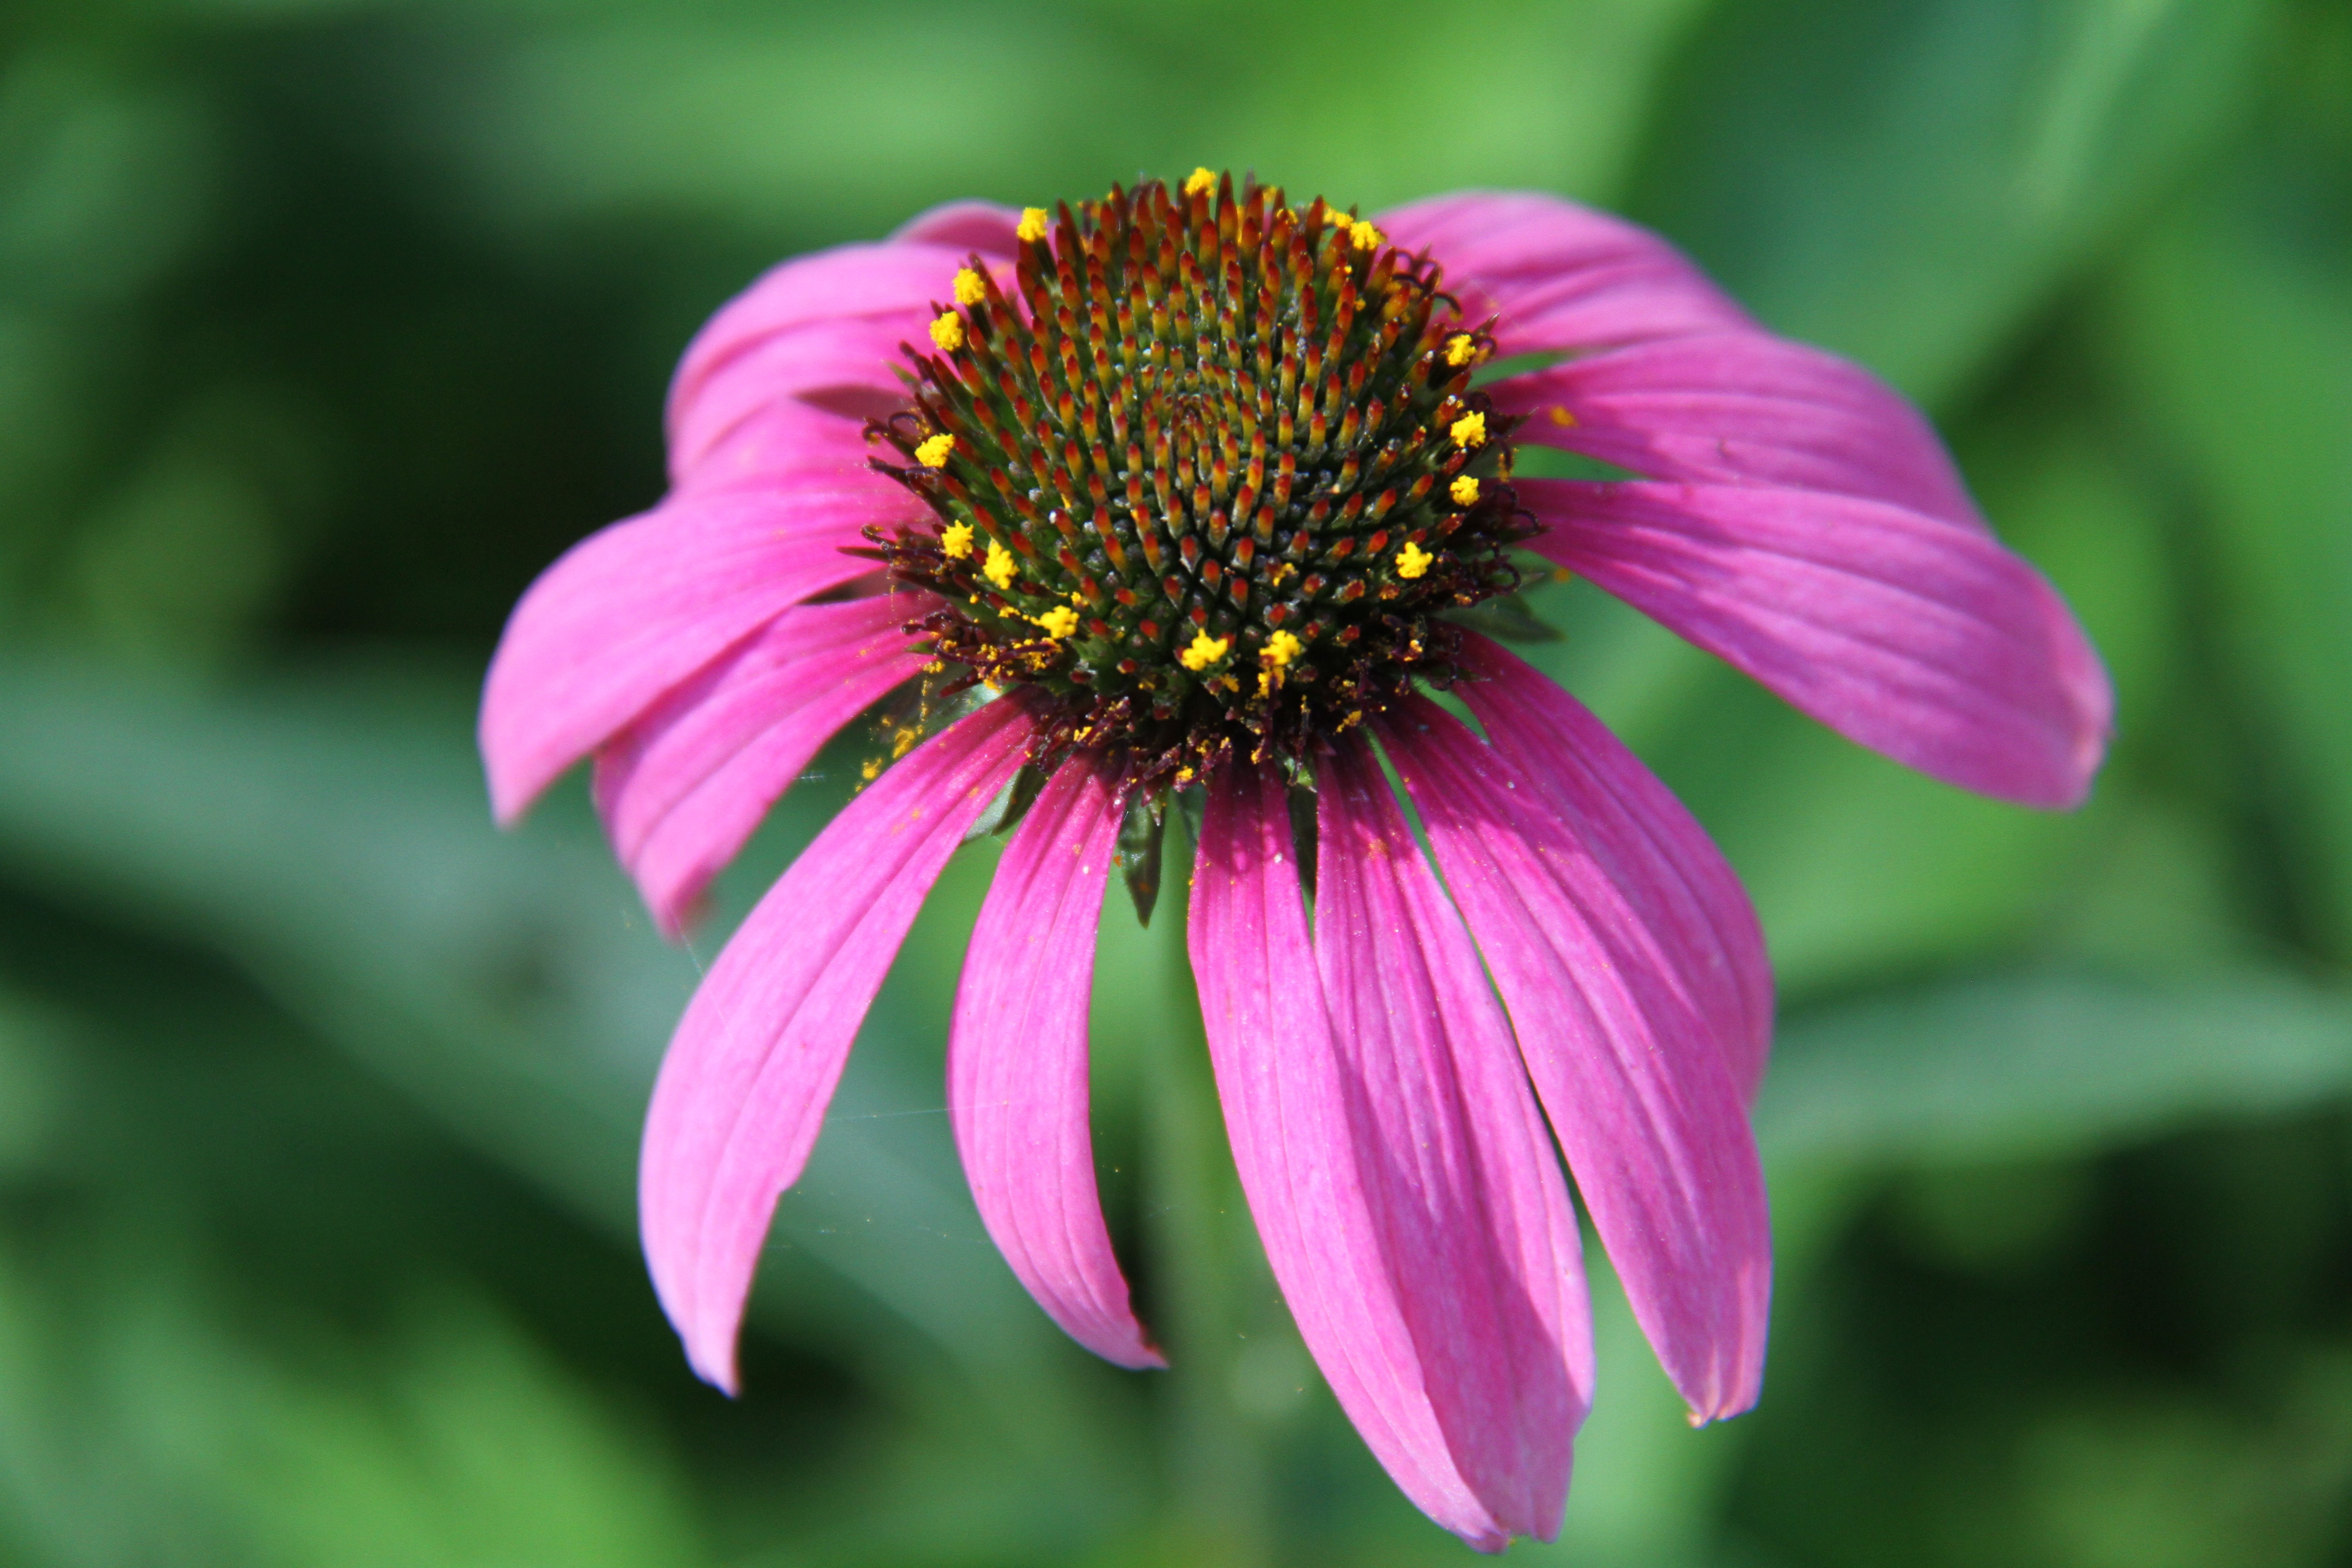
nature, outdoor, blossom, plant, stem, seed, flower, petal, bloom, summer, floral, wildlife, wild, environment, pollen, spring, fresh, botany, agriculture, garden, flora, perennial, botanical, life, wildflower, close up, petals, coneflower, purity, vibrant, echinacea, elegance, nectar, macro photography, vitality, flowering plant, daisy family, fragility, annual plant, plant stem, land plant